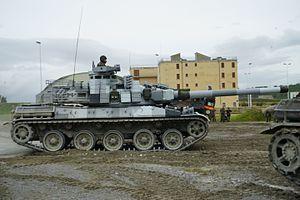
Char AMX-30B en camouflage urbain, dans Jeoffrécourt
L'AMX-30 est un char de combat principal de deuxième génération, qui a équipé l'armée française pendant plus de trente ans. À partir de 1966, il a été construit à 3 571 exemplaires, versions dérivées comprises. La moitié de la production a été exportée. 1 100 châssis ont été utilisés pour développer d'autres systèmes d'armes sur châssis blindés, tels le char de dépannage AMX-30D, l'obusier automoteur de 155 mm AUF1 ou le véhicule de lancement du missile Pluton.
Le centre d'entraînement aux actions en zone urbaine sert à la formation au combat urbain des unités de l'Armée de terre française. Il a été ouvert en 2006 dans le camp de Sissonne, dans le département de l'Aisne, à l'emplacement de l'ancien hameau de Jeoffrécourt. Il reprend, à compter du 1ᵉʳ juillet 2014, le nom et les traditions du 94ᵉ régiment d'infanterie.